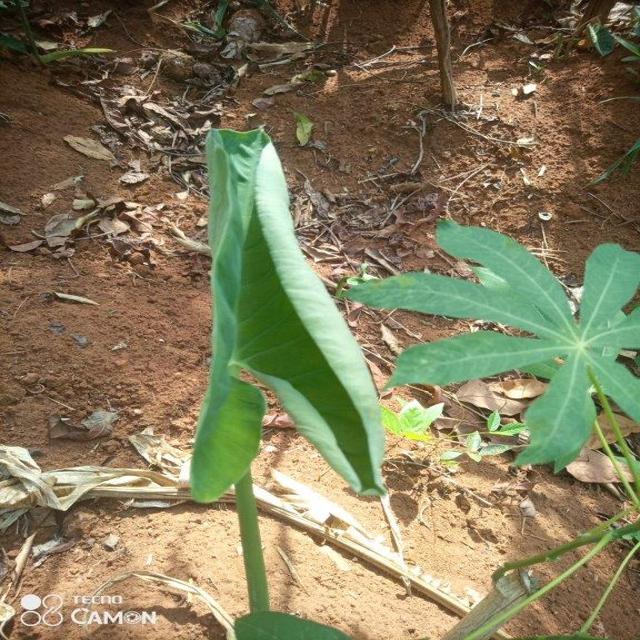
Label: Healthy